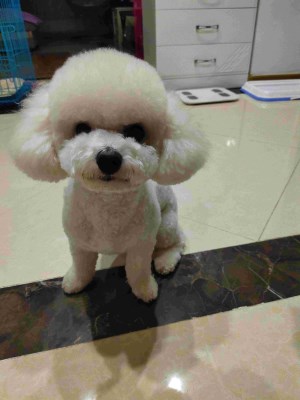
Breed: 3083-n000117-Bichon_Frise